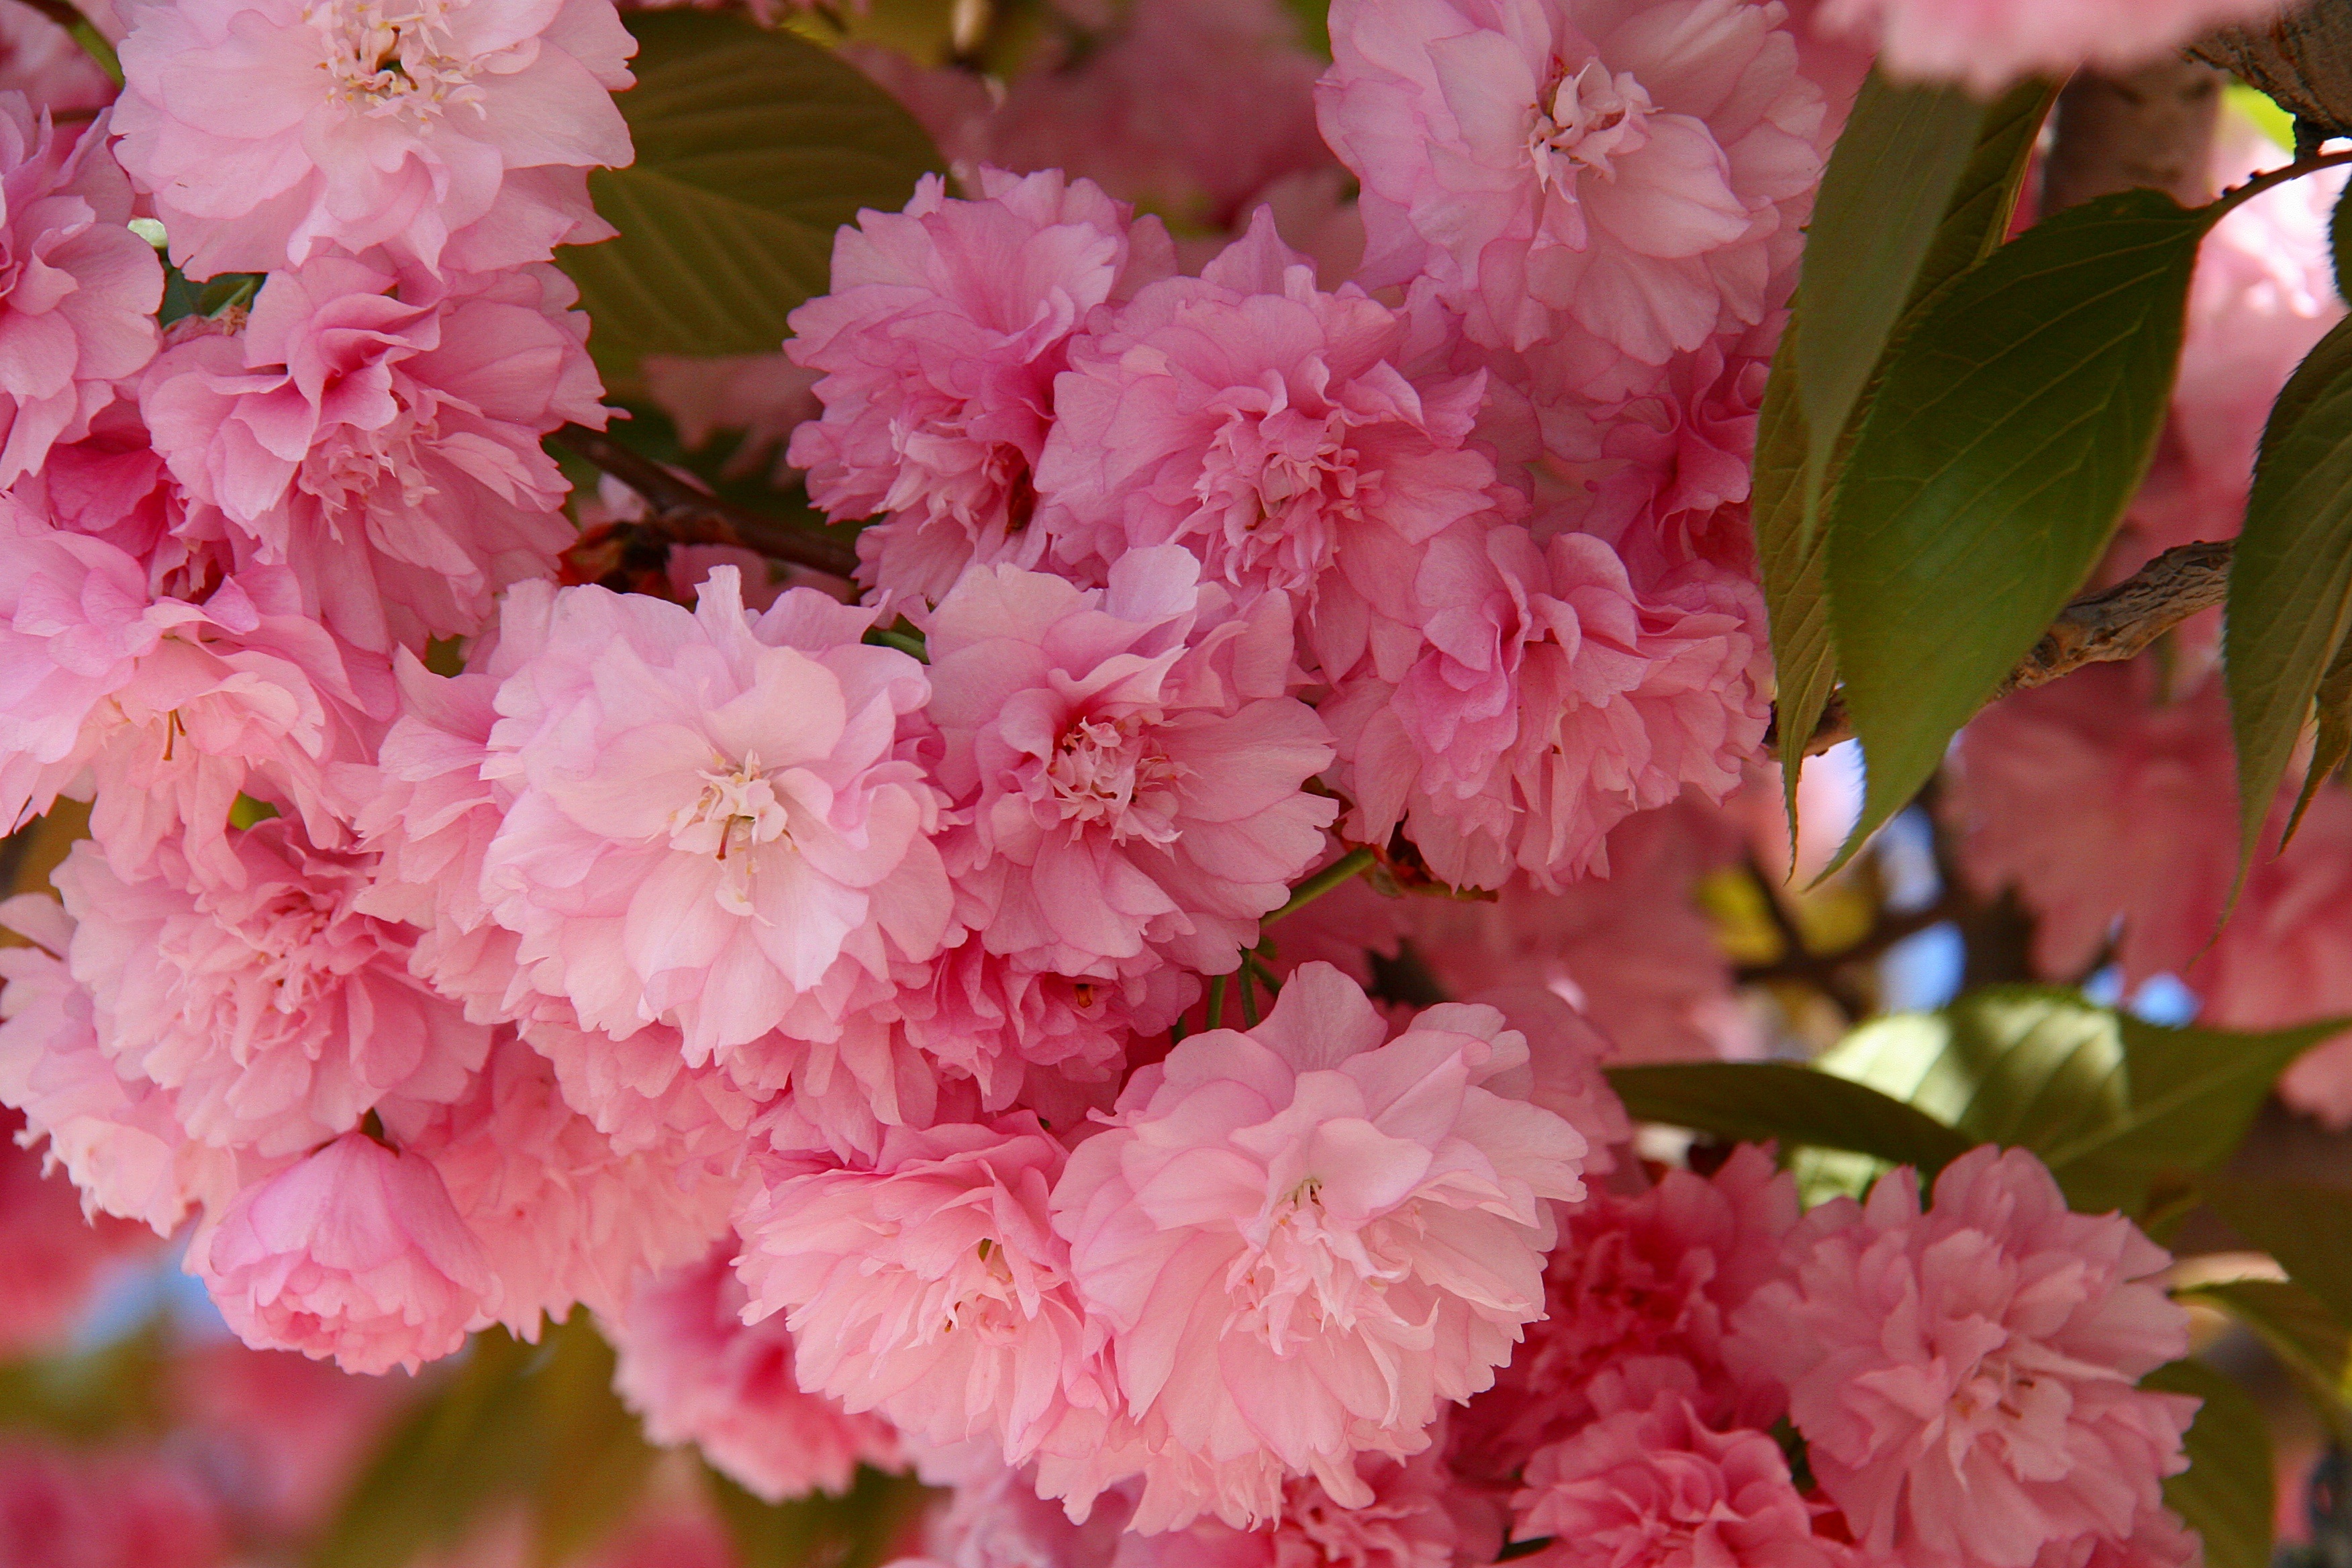
tree, nature, branch, blossom, plant, flower, petal, bloom, food, spring, produce, pink, cherry blossom, flowers, shrub, cherry, flowering plant, japanese cherry, woody plant, land plant